Achrafieh

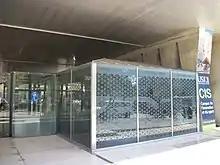
Entrance and shop of MIM musée, at the Université Saint-Joseph de Beyrouth.

Achrafieh contains some of Beirut's largest remaining clusters of historic buildings from the late Ottoman and French Mandate periods. However, much of this heritage was destroyed during the Civil War (1975–1990), with many structures undergoing reconstruction in the following decades. The area also saw several construction booms (including during the Civil War, in the mid-1990s, and the 2000s), during which much of the built heritage including gardens was replaced with tower blocks to maximize land value. Heritage buildings have been torn down for inheritance reasons, as a way of evicting tenants on so-called "old rents", or because of lack of maintenance.